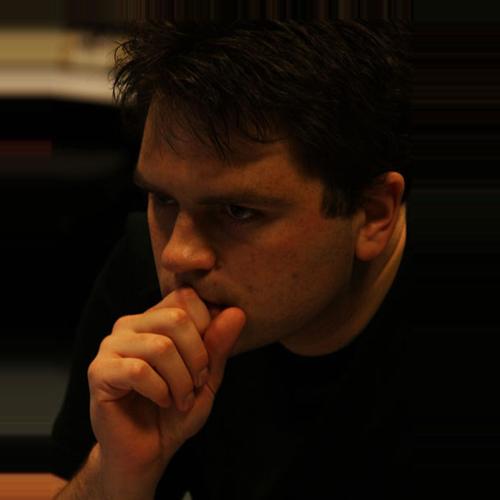
Age: 25